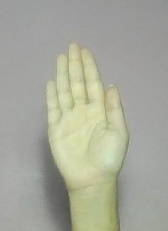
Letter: seen